Sandy (Egyptian singer)

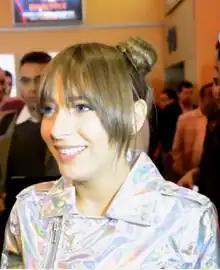

Sandy Adel Ahmed Hussein (born 22 Apil 1986), known mononymously as Sandy, is an Egyptian singer and actress. She released six studio albums and one extended play (EP). She made her acting debut in the 2014 film "Jimmy's Plan", and later starred in "Live Your Life" (2019) and "Tag" (2023).